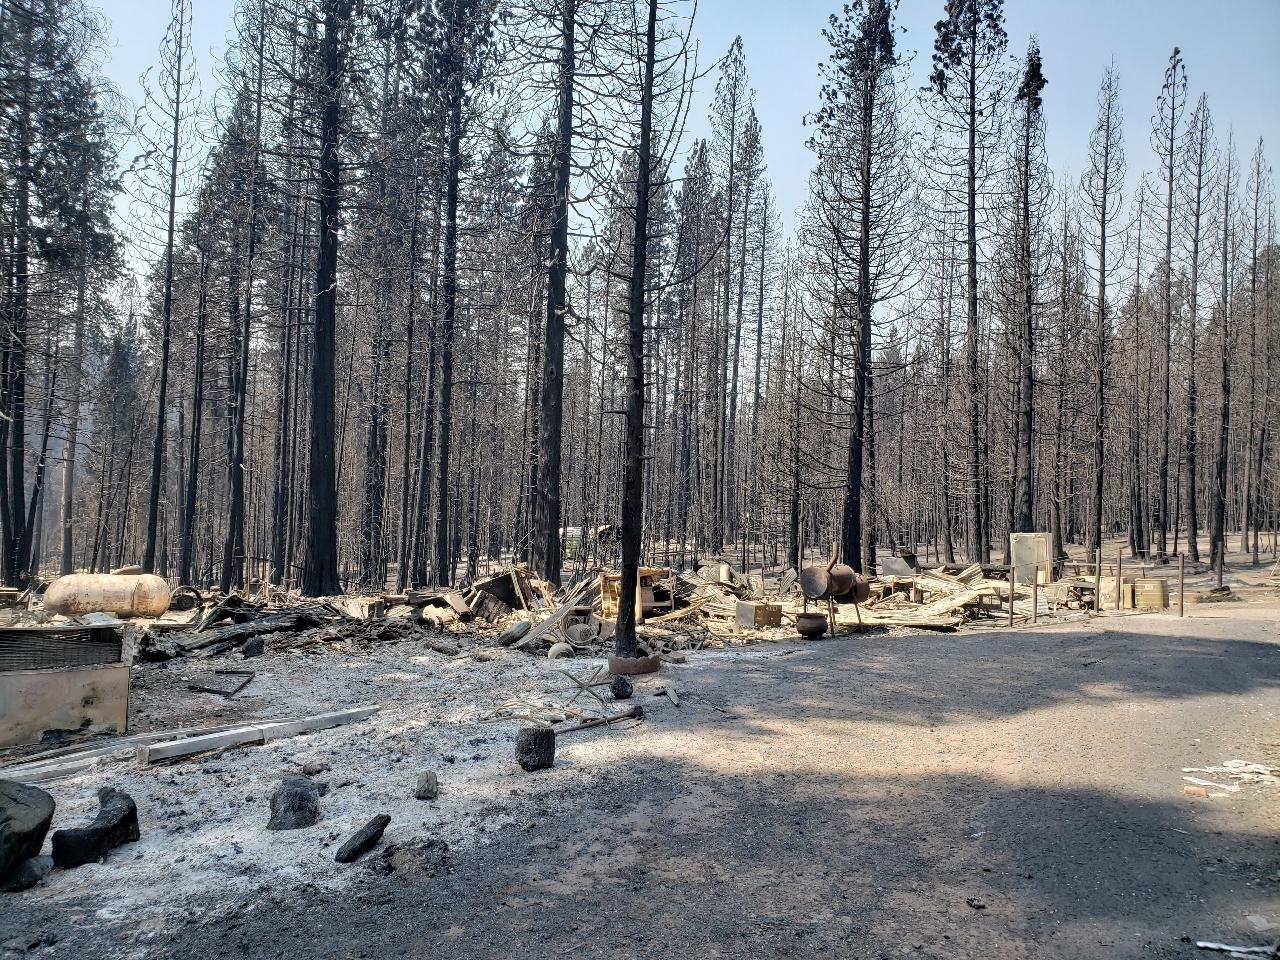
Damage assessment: destroyed